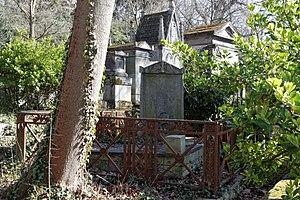
Sépulture de Nicolas-Éloi Lemaire (1767-1832), homme politique et philologue français.
Nicolas-Éloi Lemaire, né le 2 décembre 1767 à Triaucourt dans le département de la Meuse, en région Grand Est et mort le 3 octobre 1832 à Paris, est un homme politique et philologue français.